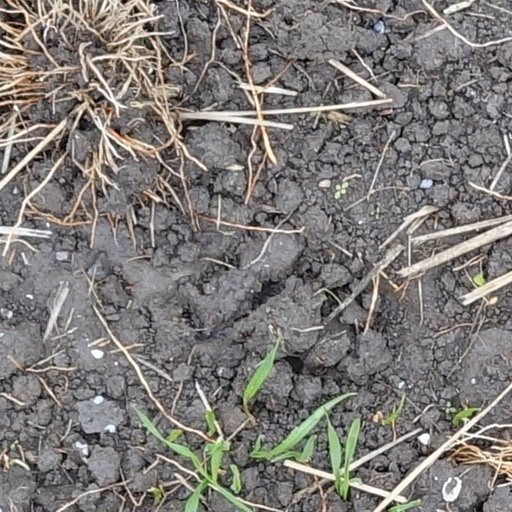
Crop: wheat